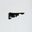
Label: airplane